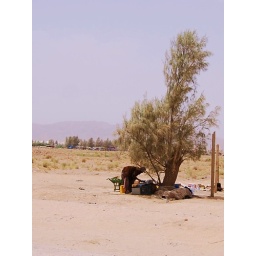
Vendor sitting up his Chai stand in the shade of a tree